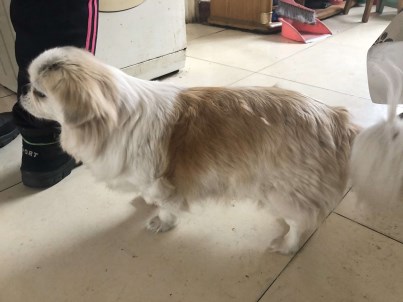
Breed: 3336-n000121-chinese_rural_dog